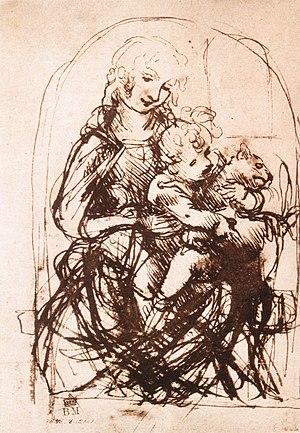
Côté recto de l’Étude pour la Madone au chat, de Léonard de Vinci. Cette œuvre — un ensemble de deux dessins situés sur les deux faces d’une feuille — est conservée au British Museum. Ces dessins s’inscrivent dans une série de travaux de l’artiste sur ce thème.
La Vierge, l’Enfant Jésus et sainte Anne, aussi appelée La Vierge à l’Enfant avec sainte Anne, est un tableau de Léonard de Vinci, une peinture à l’huile sur panneau de peuplier qui est conservée au musée du Louvre à Paris. Le début de la lente et complexe genèse du tableau remonterait à 1501, date de sa première mention dans la correspondance d’Isabelle d'Este. Léonard de Vinci ne cessa ensuite de perfectionner cette composition ambitieuse, qu’il laissa inachevée à sa mort en 1519.
L'Étude pour la Madone au chat est un ensemble de deux dessins du peintre florentin Léonard de Vinci, réalisés vers 1480, figurant au recto et au verso d’une feuille de papier actuellement conservée au British Museum de Londres après avoir fait partie de la collection du prince Nicolas Esterházy.